Video games in the Philippines

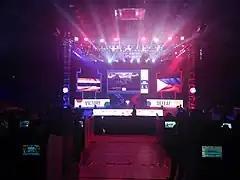
Esports match during the 2019 Southeast Asian Games.

Due to the popularity of video gaming in the Philippines, various outlets have conducted tournaments from local to international levels. In 2016 the Manila Cup held various gaming competitions with participation by local and international players, featuring games such as "Mortal Kombat XL", "BlazBlue Chronophantasma" and "Street Fighter". Big name conventions such as the Asia Pop Comic Convention and eSports and Gaming Summit hold various video game tournaments as part of their programs.